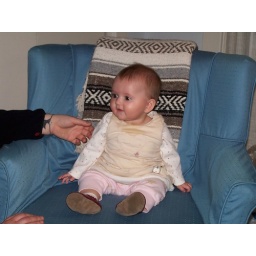
She loves sitting up in the big people chairs in my grandmother's living room.